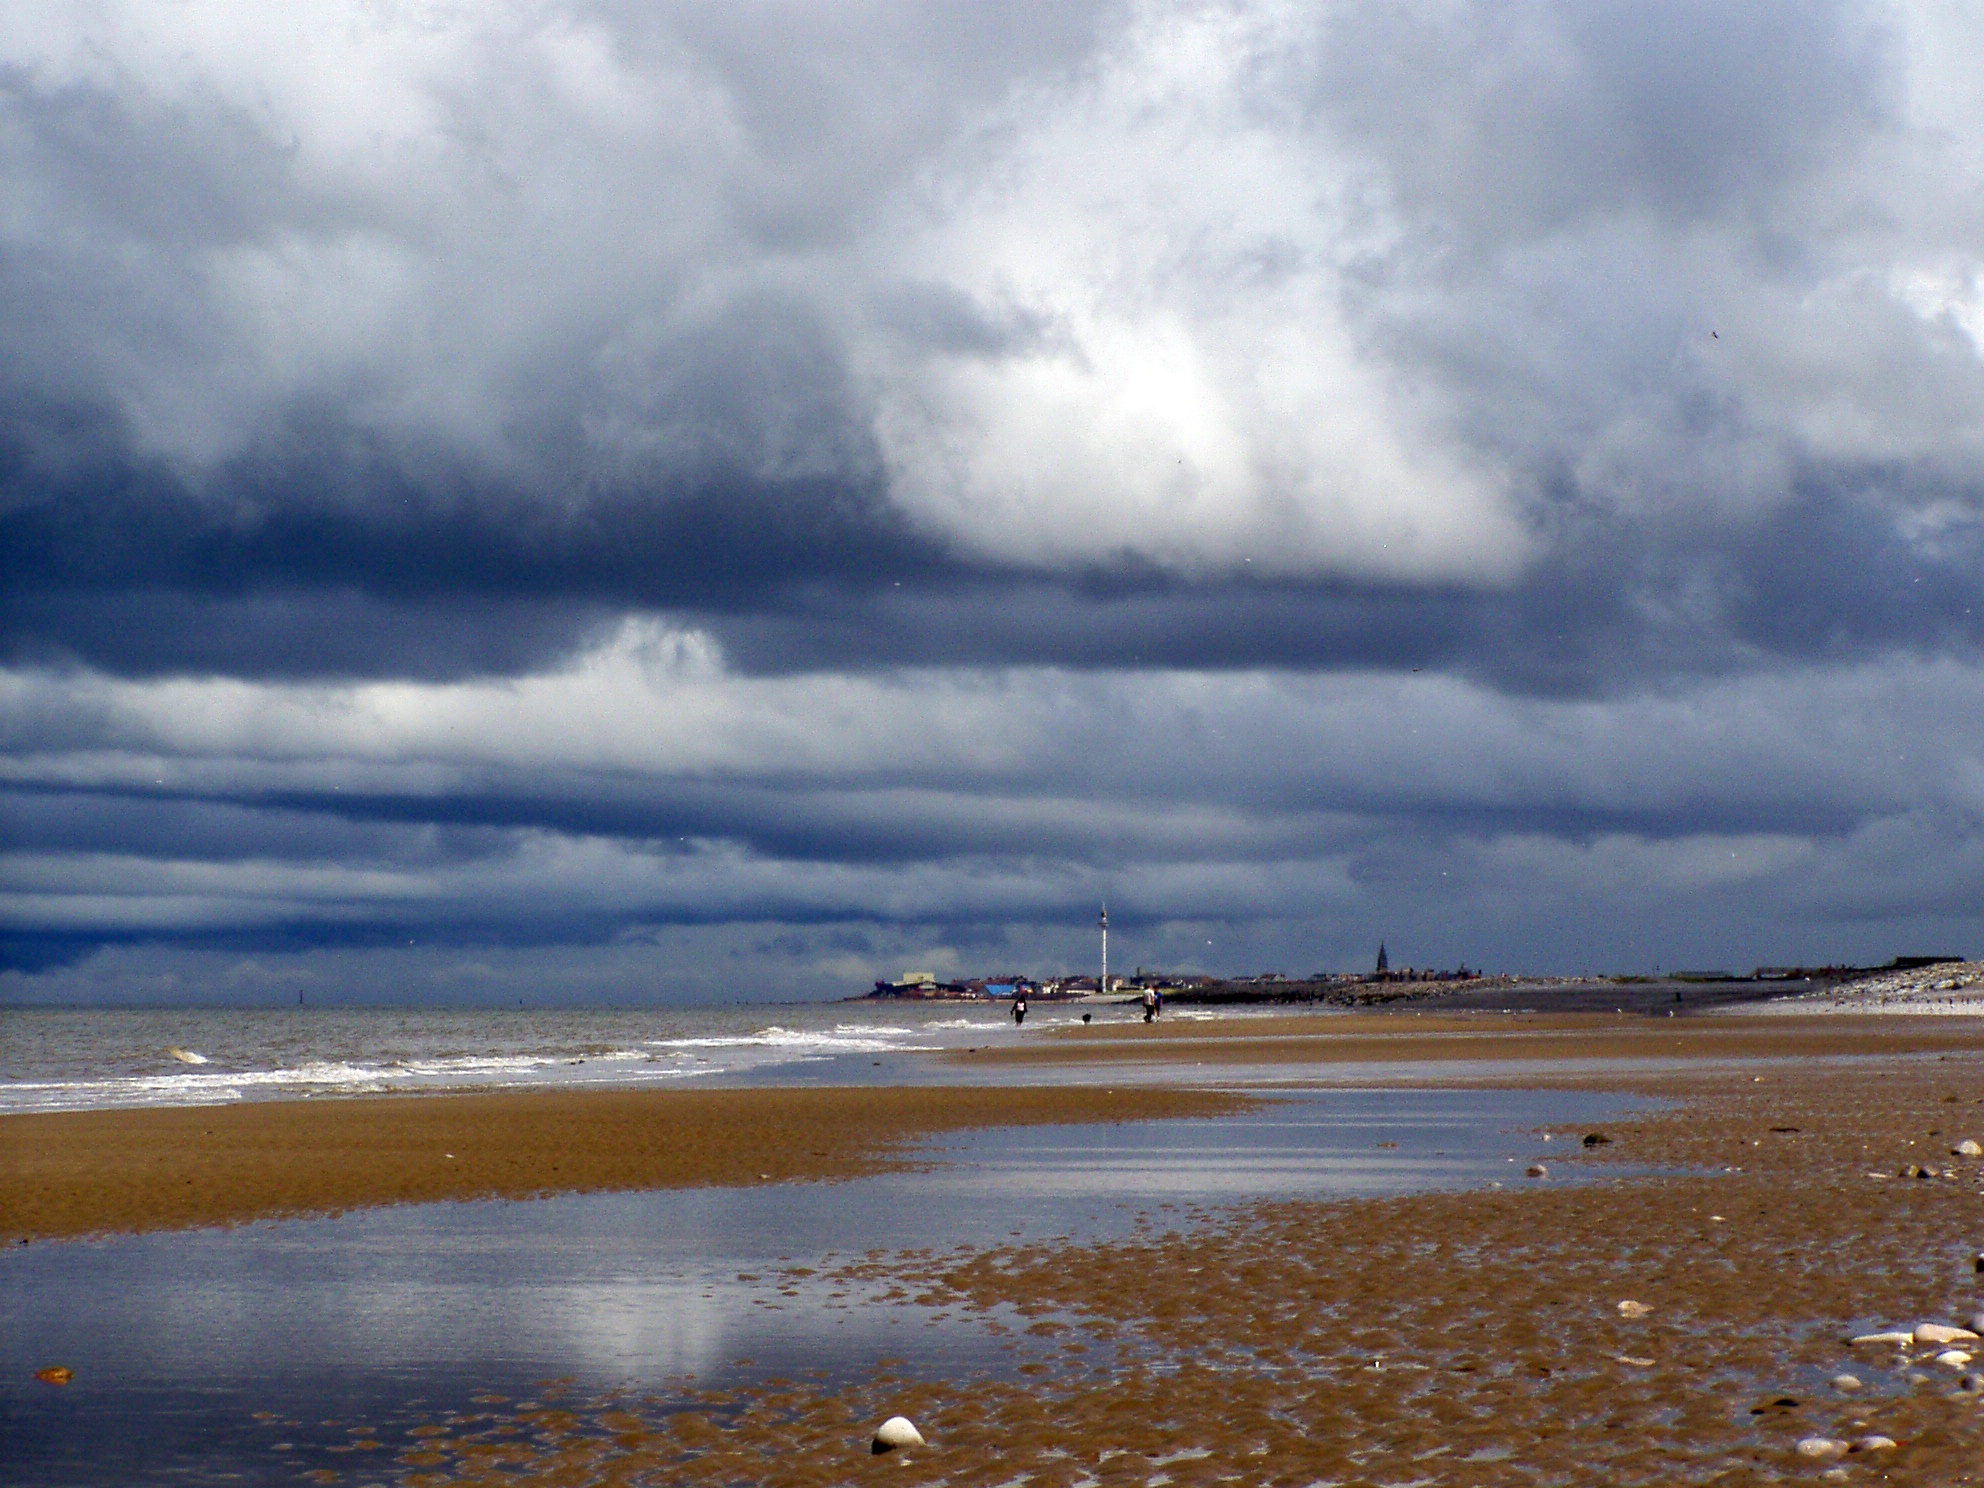
beach, landscape, sea, coast, water, sand, ocean, horizon, marsh, cloud, sky, morning, rain, shore, wave, dawn, dark, dusk, reflection, weather, storm, bay, body of water, clouds, wetland, dramatic, gloomy, habitat, mood, mirroring, dark clouds, ebb, rain clouds, trueb, meteorological phenomenon, rain front, cloud mood, priel, mudflat, wind wave